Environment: real
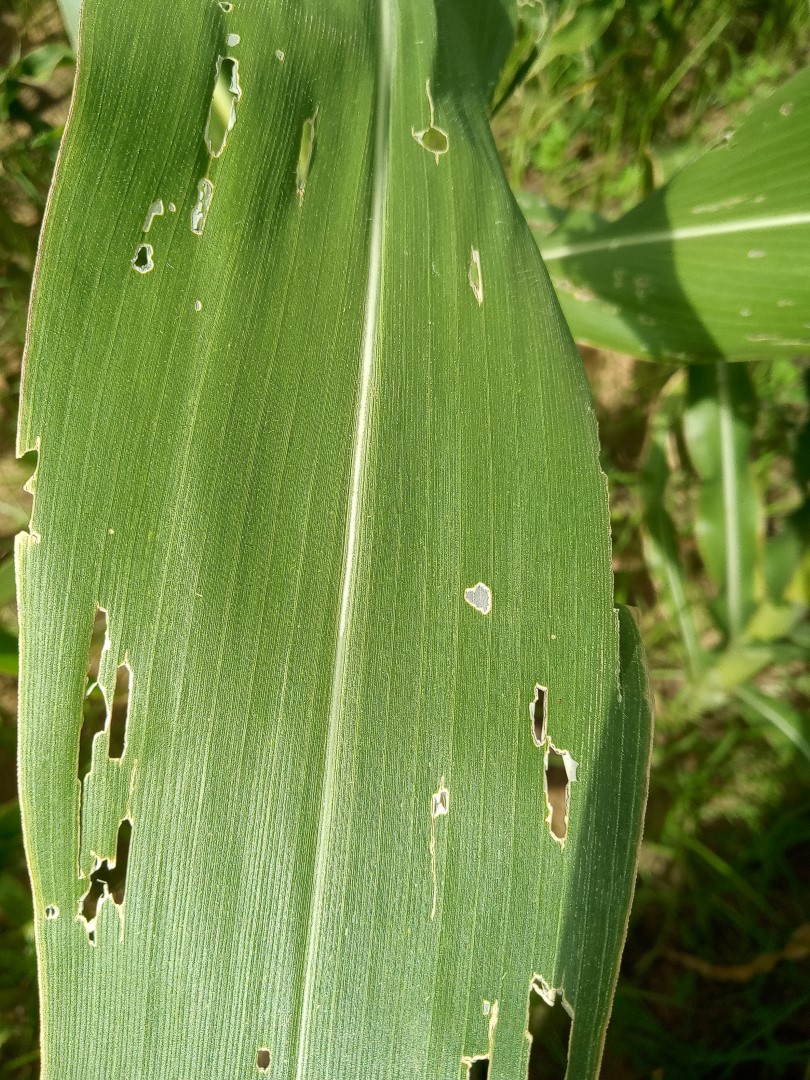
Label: fall_armyworm